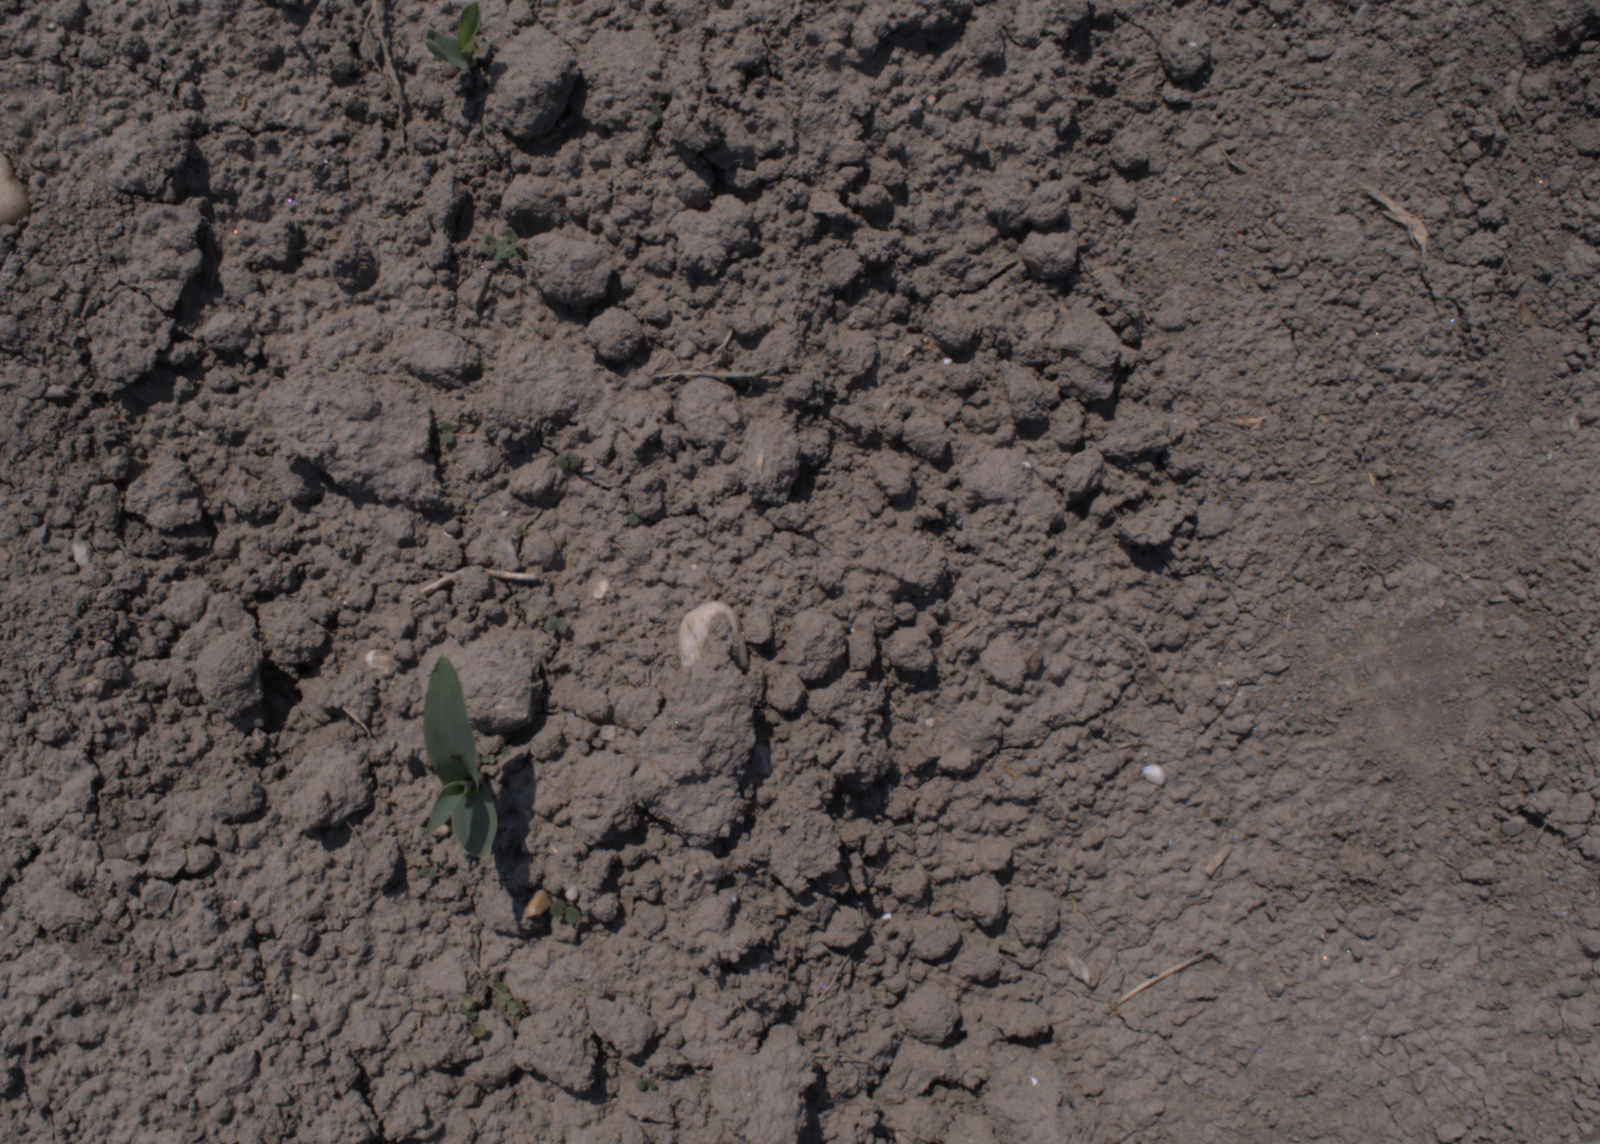
Capture date: 10.08.2020 12:50:37
Weather: sunny
Wind: light
Seeding date: 21.07.2020
Plant canopy height (mm): 930